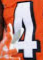
Number: 4